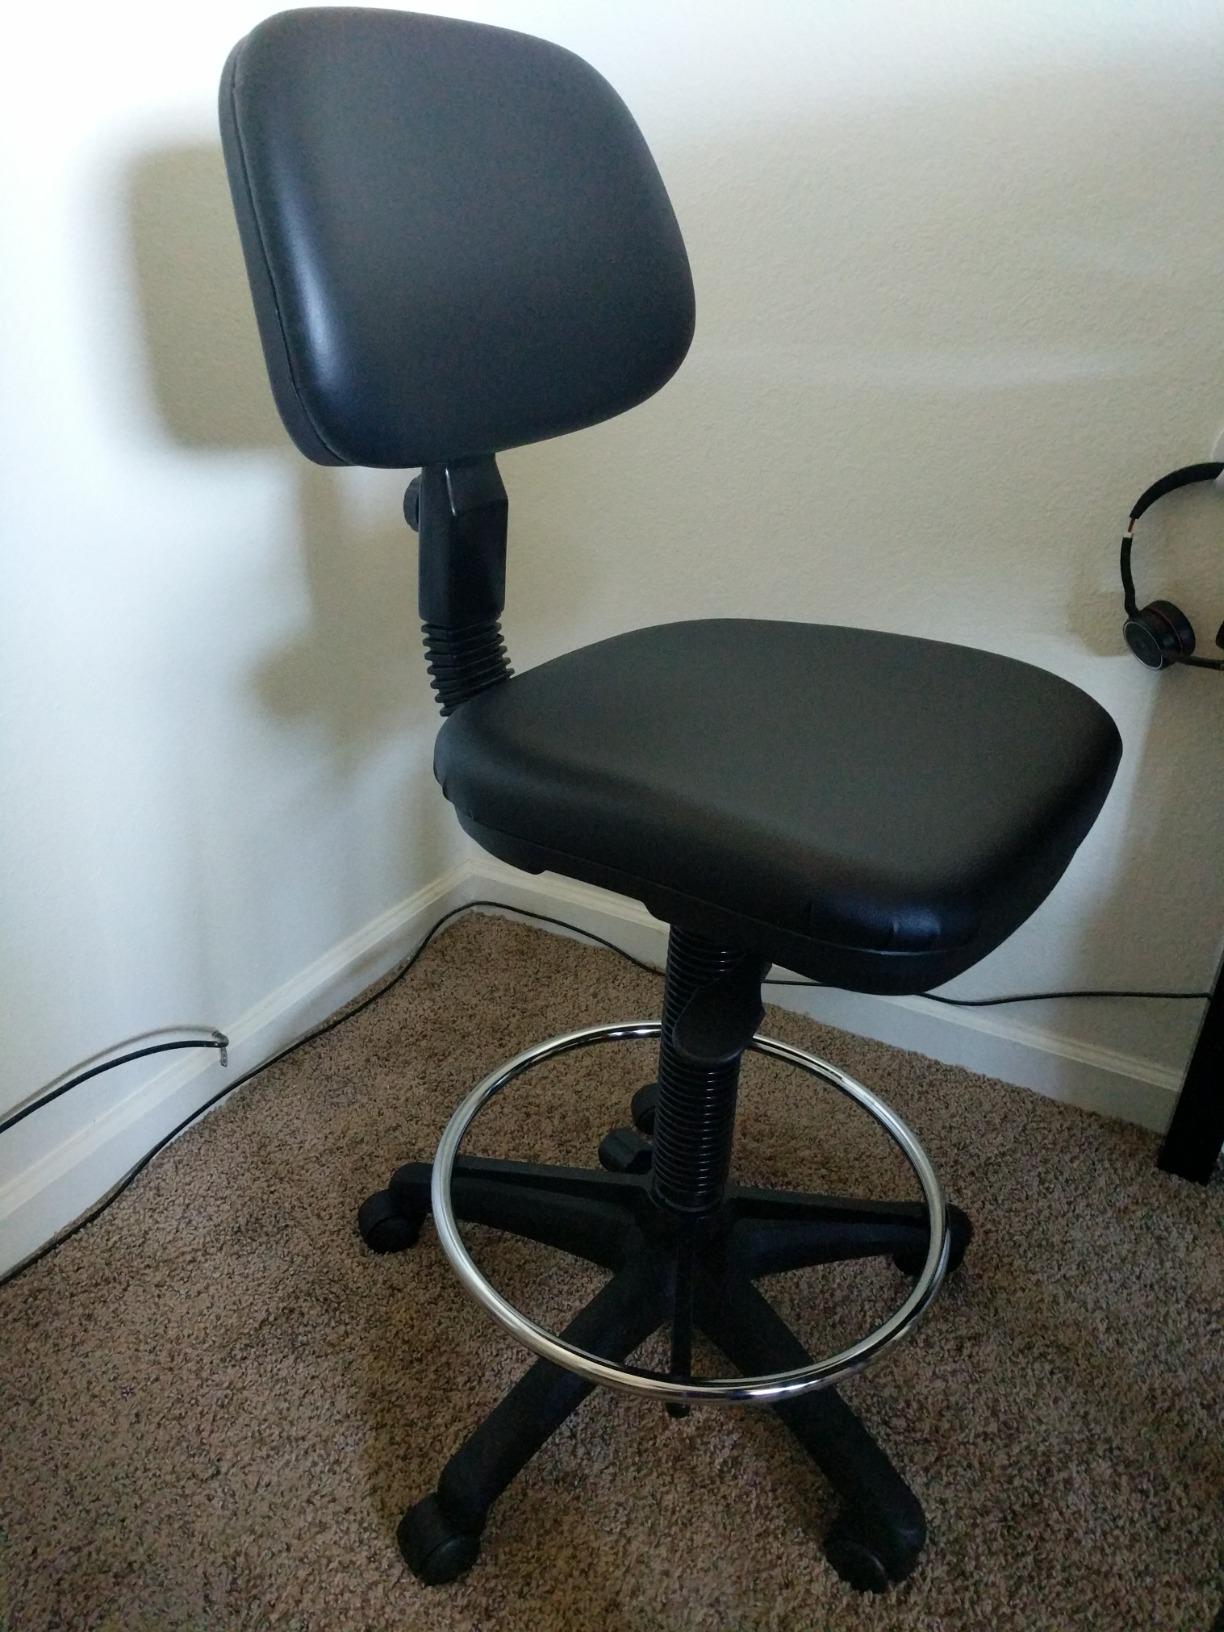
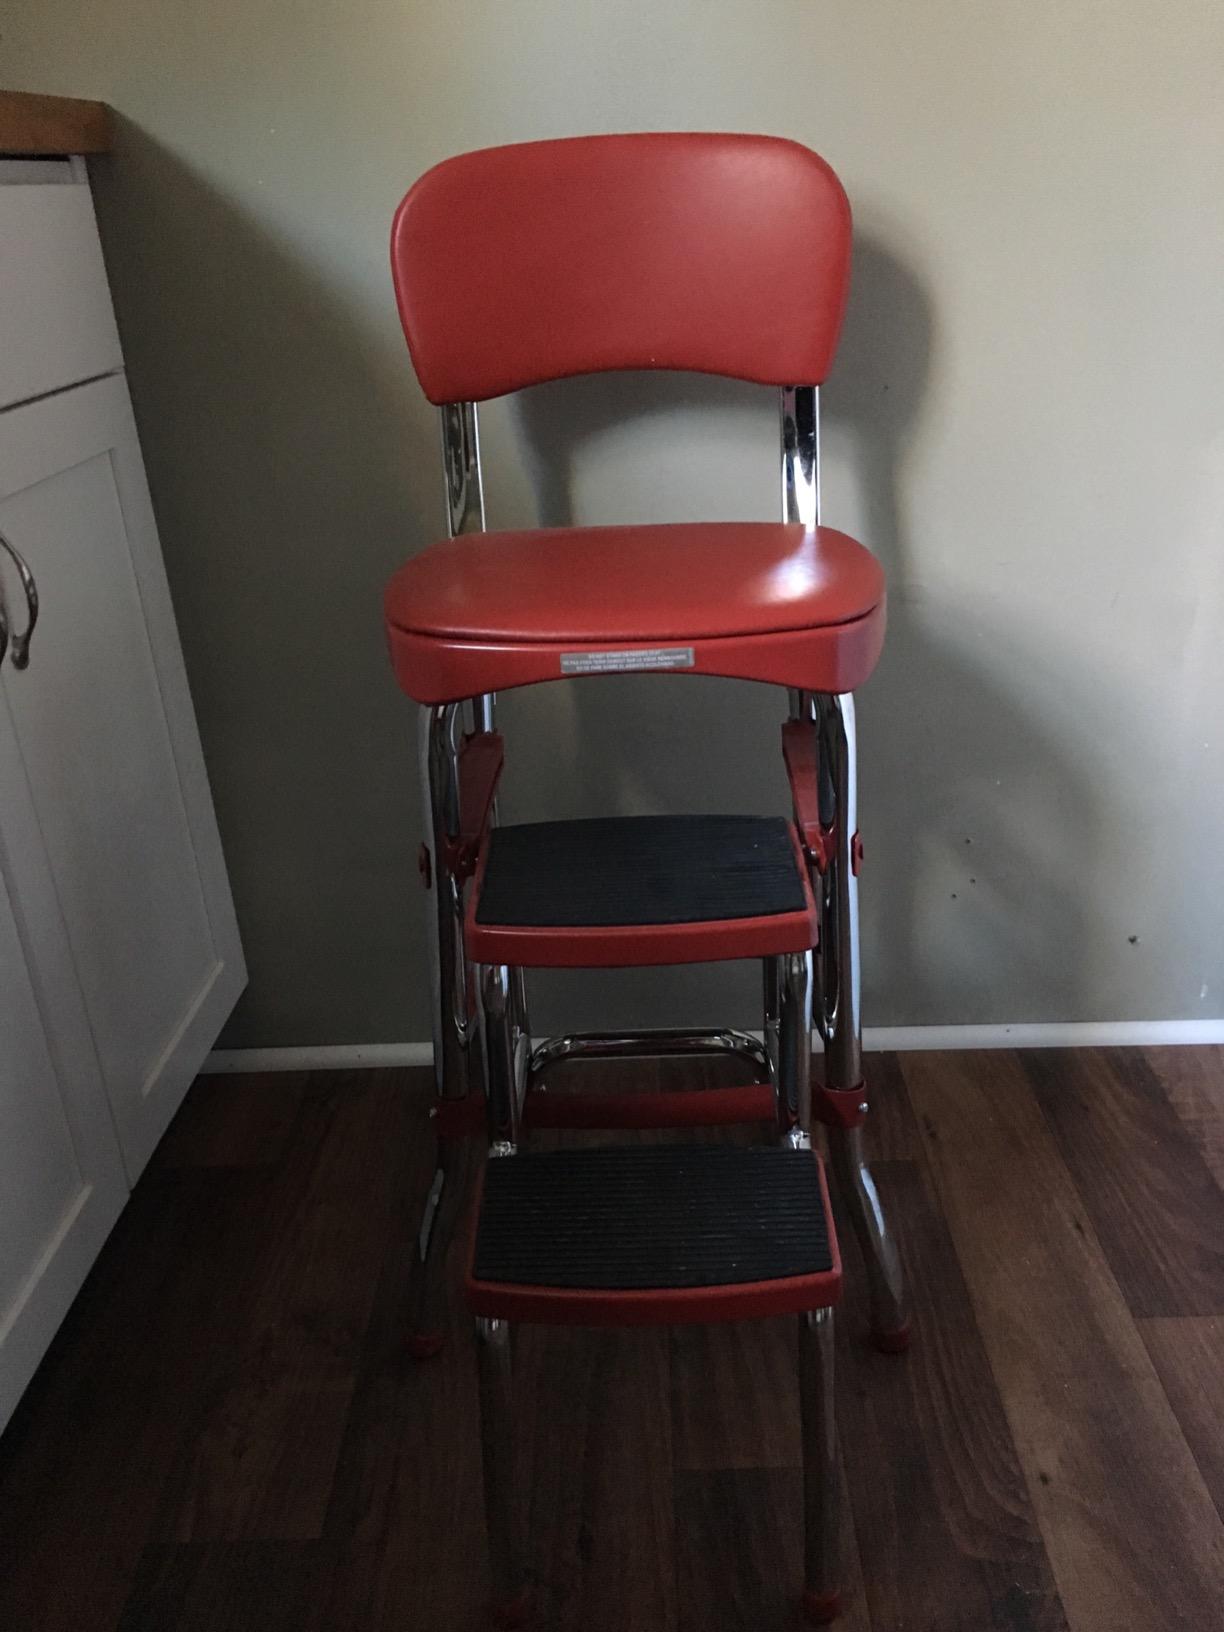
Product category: items_chair
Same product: no